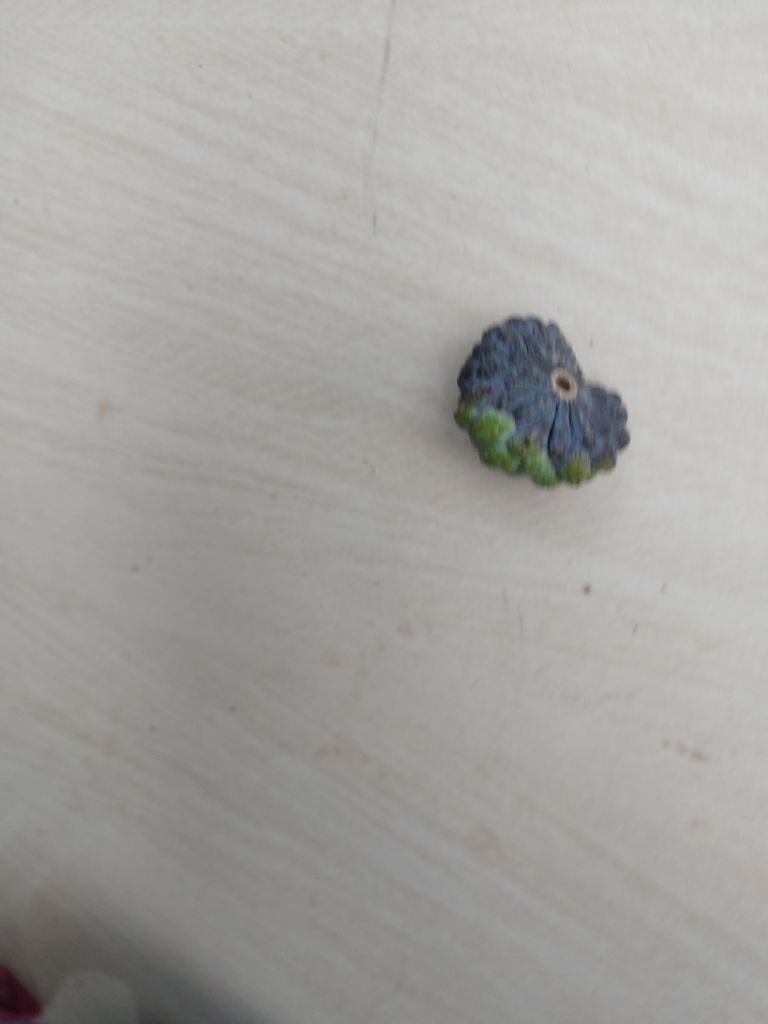
Disease label: Blank Canker